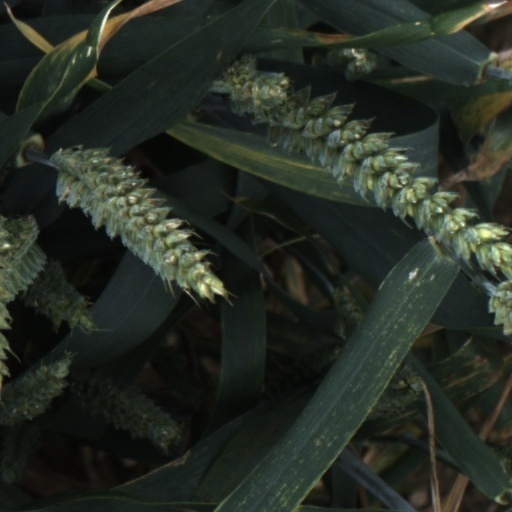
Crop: wheat